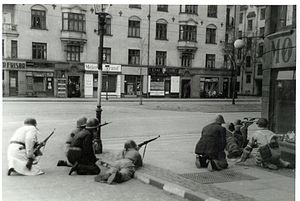
Modstandsbevægelse
Medlemmer af den danske modstandsbevægelse den 5. maj 1945 i ildkamp.
Modstandsbevægelser er ikke-militære enheder eller grupper af individer, som kæmper mod invasionsstyrker i et okkuperet land enten ved brug af fysisk/væbnet kamp eller ved civil ulydighed.